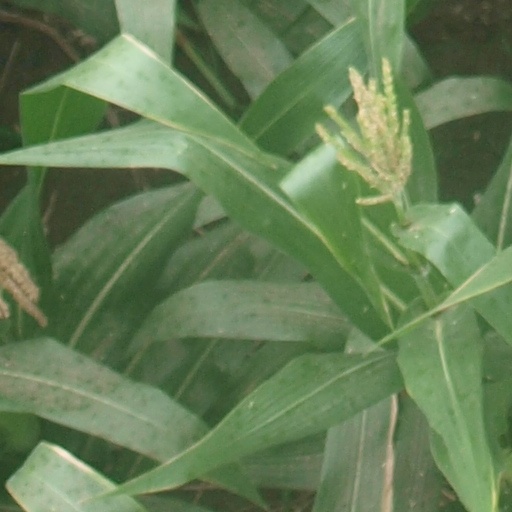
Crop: maize; corn